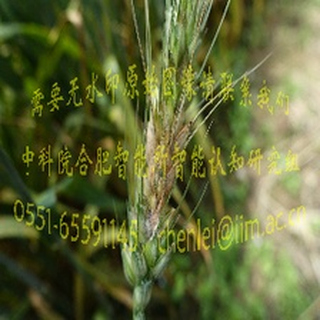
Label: wheat_fusarium_head_blight